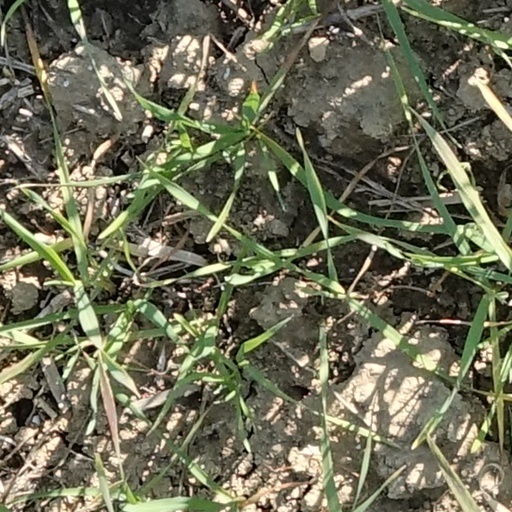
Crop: wheat